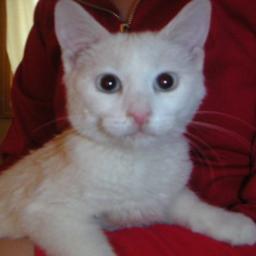
Animal: cats